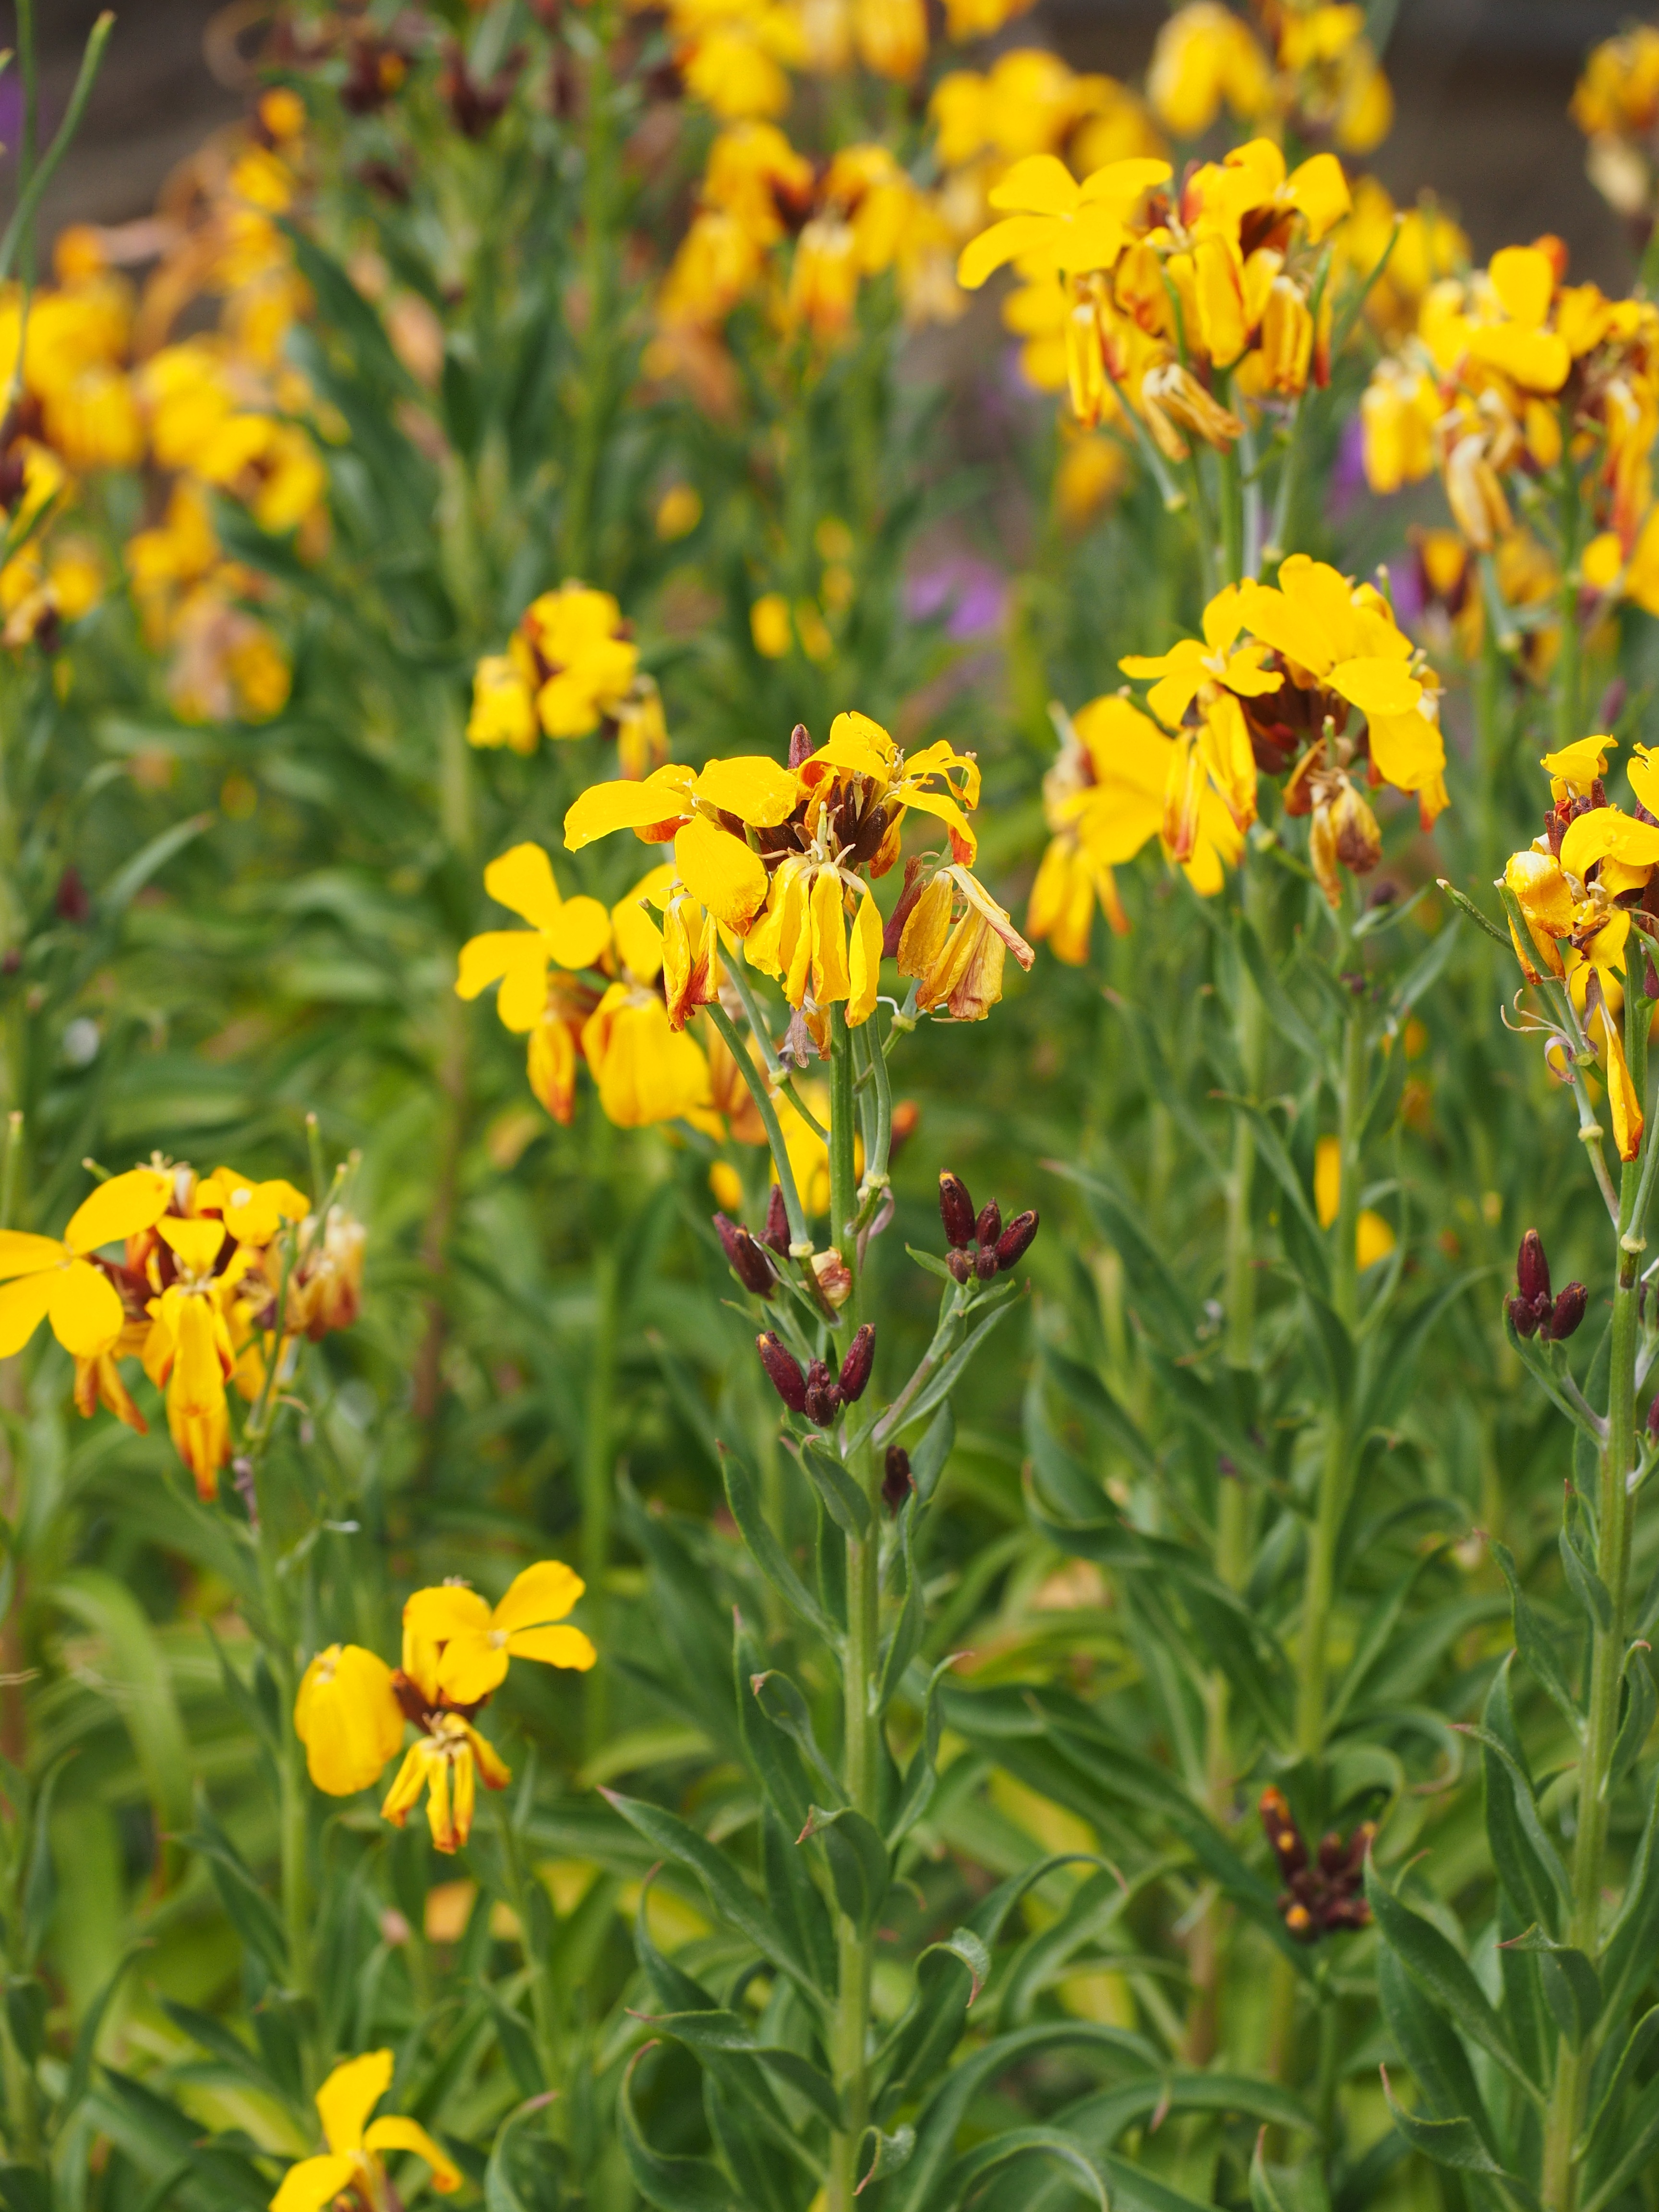
blossom, plant, meadow, prairie, flower, bloom, herb, botany, church, yellow, flora, wildflower, carnation, churches, gilt, nectar, lak, brassicaceae, ornamental plant, flowering plant, cruciferous, sulfur cosmos, gold lacquer, erysimum cheiri, wormseedmustard, erysimum, cheiranthus cheiri, bauernveigel, bohnafeiele yellow feyel, fijnelken, giel foaltcher, gelfyoln, golden paint, gelber lack, common varnish, g lden lacquer, lacquer stock, paint viole, lamberter foultcher, yellow incana, majanegelli, maria stem, yellow wall flower, mayennaegeli, g le nails, negelviole, carnation viole, poperli, stammanaegeli, stock viole, stroessburger, stroesserli, veiali, geel veiel, yellow veigel, vieltjes, vigeli, g l vilken, yellow viole, vioendli, vioenli, and violaten geel, sand yellow, annual plant, land plant